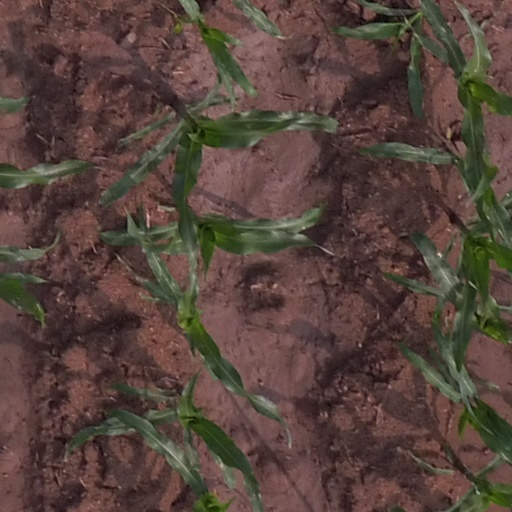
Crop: maize; corn